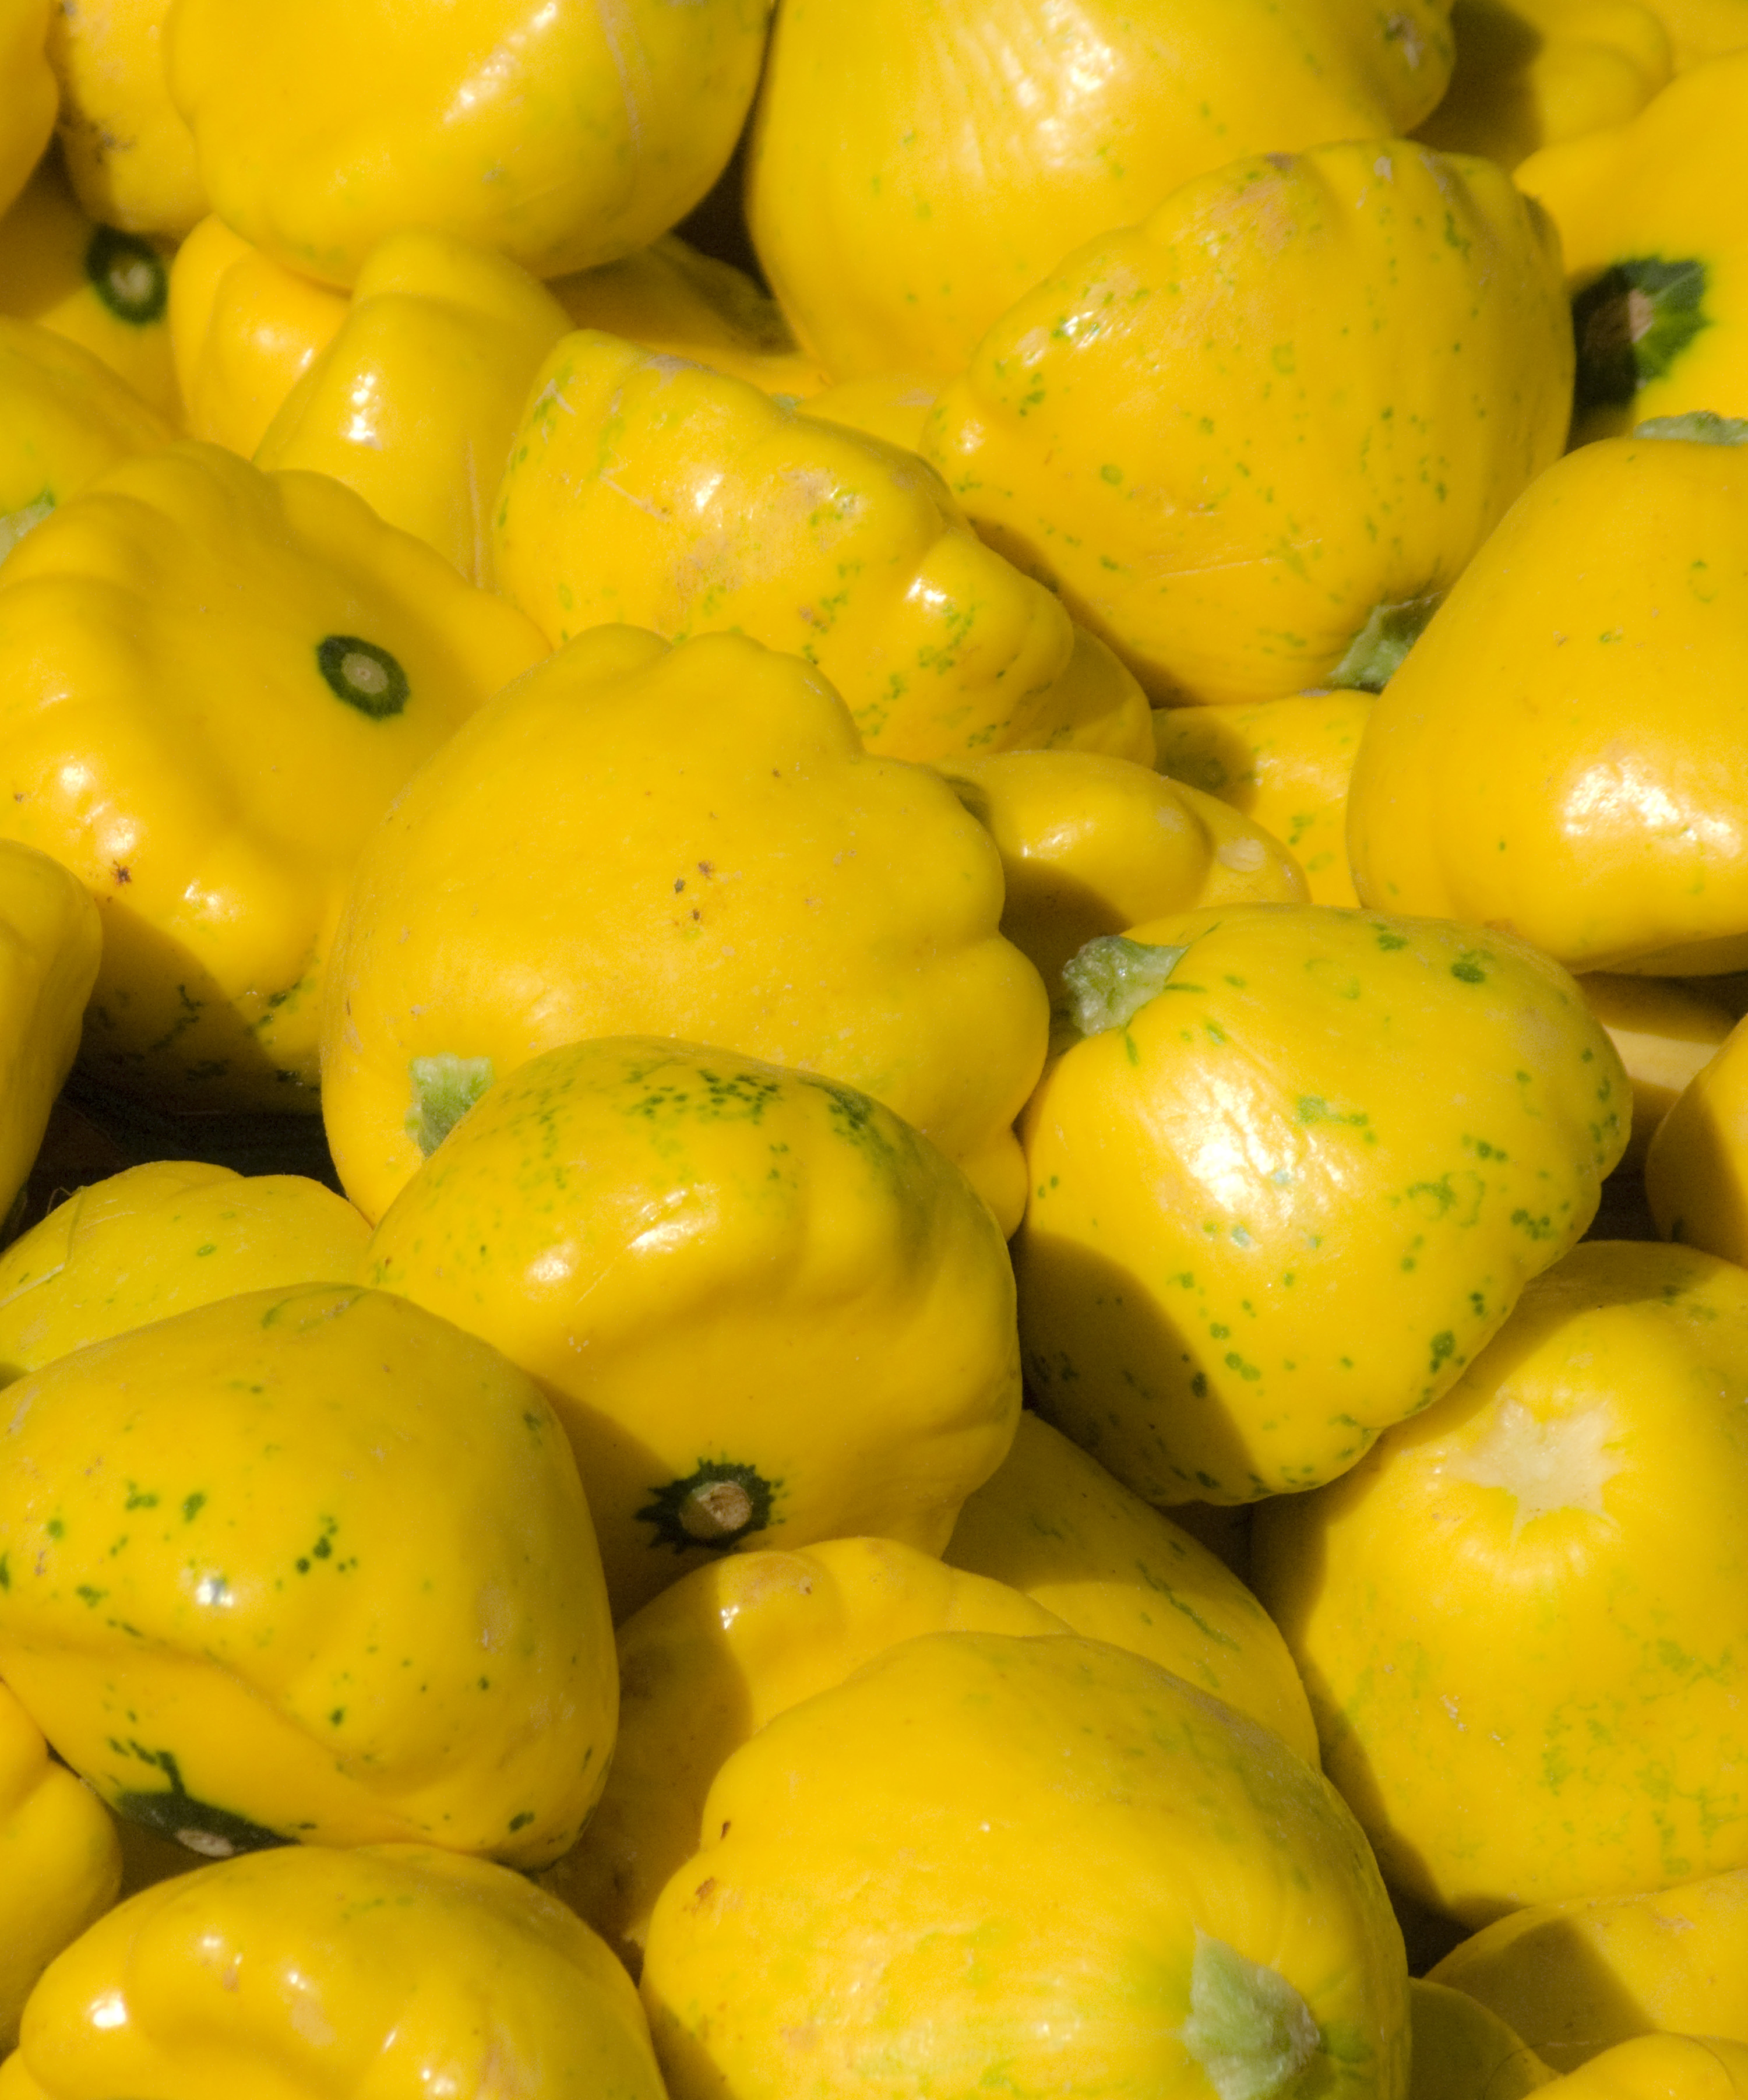
plant, fruit, food, produce, vegetable, yellow, gourd, saturday, citron, farmersmarket, organic, citrus, sacramento, californiagrown, countryclubplazamall, locallygrown, summerharvest, flowering plant, land plant